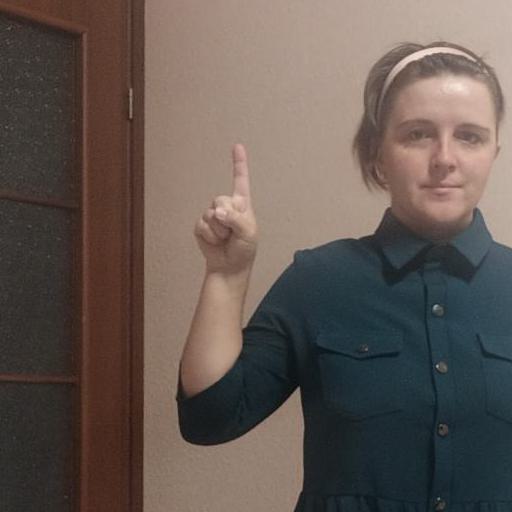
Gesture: one